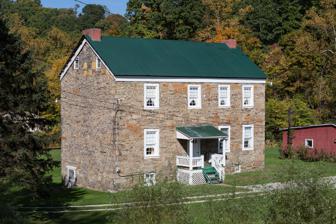
Building: Andrew Rabb House
Country: United States of America
Year built: 1773
Historic house in Pennsylvania, United States United States historic place Andrew Rabb House U.S. National Register of Historic Places The house in September 2014 Show map of Pennsylvania Show map of the United States Location Off Pennsylvania Route 166 north of Masontown, German Township, Pennsylvania Coordinates 39°52′15″N 79°54′27″W / 39.87083°N 79.90750°W / 39.87083; -79.90750 Area 0.8 acres (0.32 ha) Built 1773 ; 252 years ago ( 1773 ) Architectural style vernacular Georgian MPS Whiskey Rebellion Resources in Southwestern Pennsylvania MPS NRHP reference No. 92001497 Added to NRHP November 12, 1992 Andrew Rabb House is a historic home located at German Township , Fayette County, Pennsylvania .  It was built in 1773, and is a 2 + 1 ⁄ 2 -story, 5-bay, stone dwelling in a vernacular Georgian style. It measures 44 feet by 24 feet.  Andrew Rabb (c. 1740 – 1804) was a locally prominent and wealthy distiller who was significant in the Whiskey Rebellion in Fayette County. It was added to the National Register of Historic Places in 1992. References